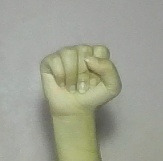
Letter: saad